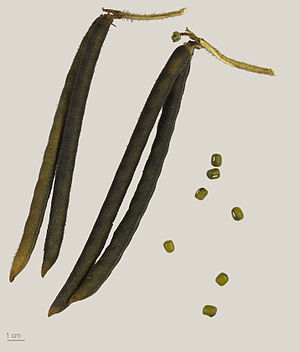
Mungbønne
Vigna radiata
Mungbønne, også skrevet Mung-Bønne, er en enårig, urteagtig plante med en opret, stærkt forgrenet vækst. Visse af sorterne har derimod en krybende eller slyngende vækst. Frøene, mungbønner, er en del af den lokale basisføde i hele Sydøstasien. Desuden fremstilles nudler af det pulveriserede mel, og endelig spises mungbønner som "bønnespirer".